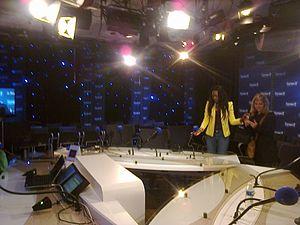
Studio Merlin - Europe 1
Louis Merlin est un journaliste et publicitaire français, né à Troyes le 10 octobre 1901 et mort à Paris 14ᵉ arrondissement le 20 mai 1976.